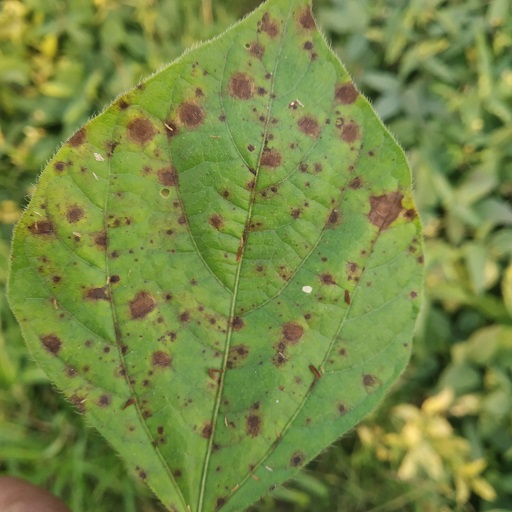
Label: Anthracnose